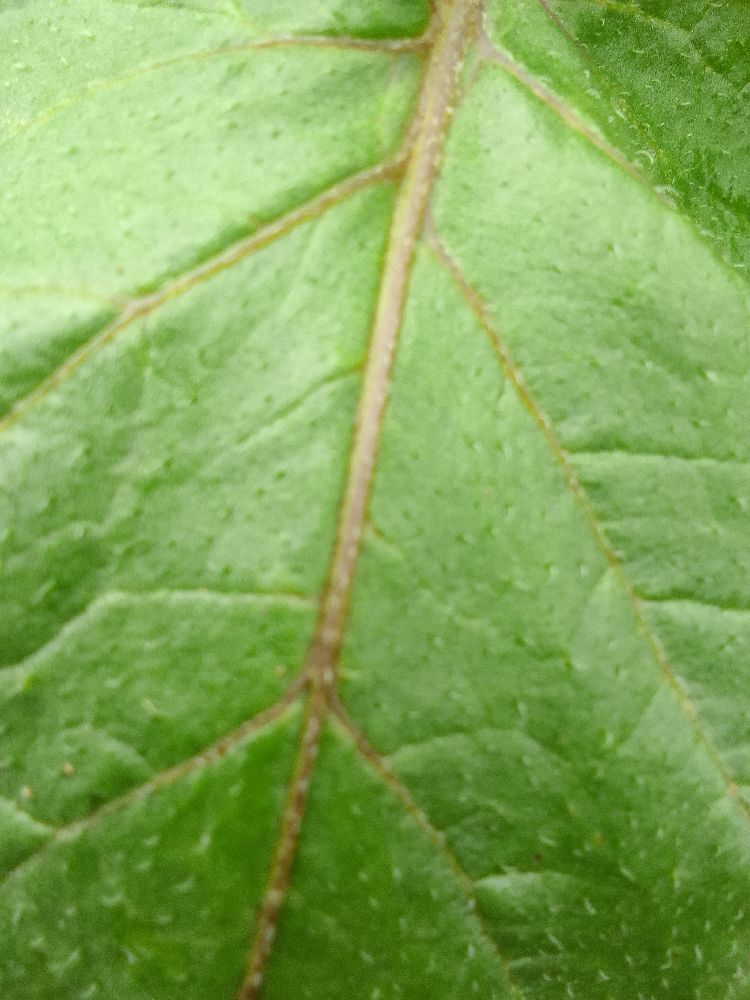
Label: Healthy